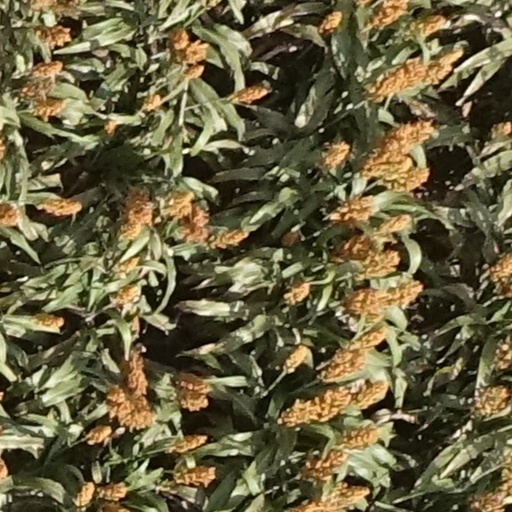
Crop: sorghum